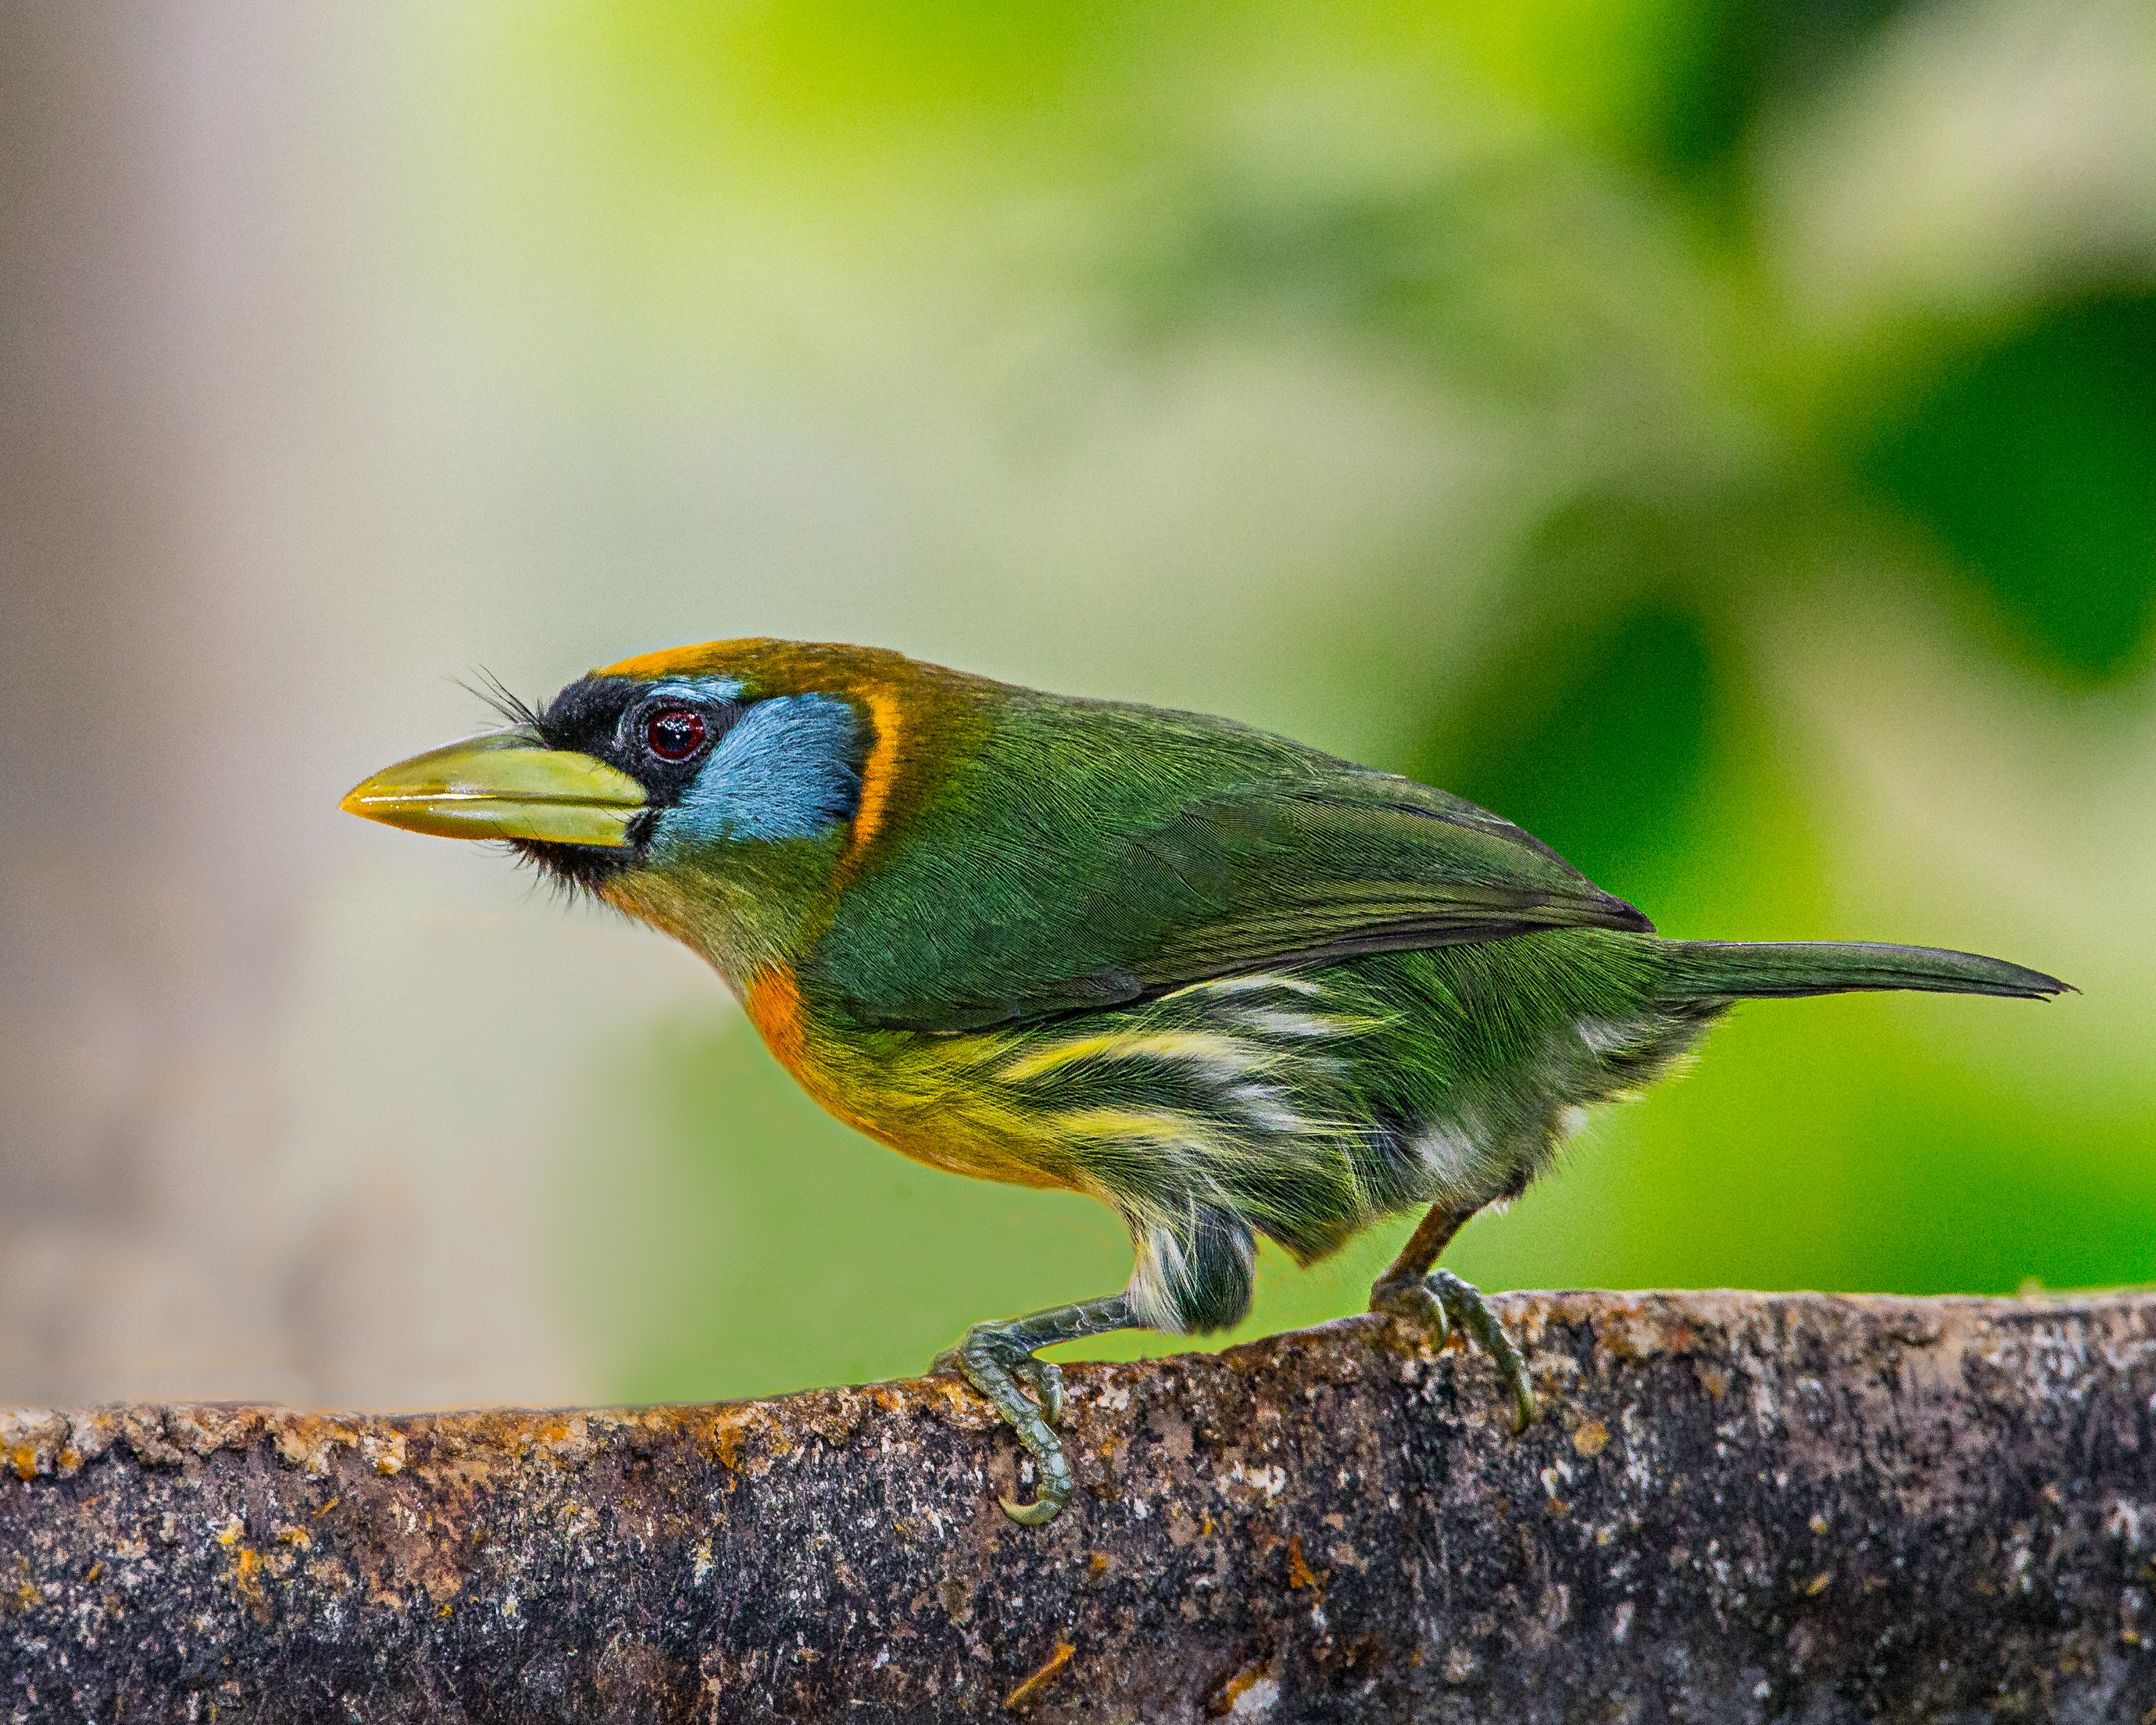
nature, bird, female, wildlife, green, beak, fauna, close up, vertebrate, andymorffew, morffew, tandayapabirdlodge, ecuador, barbet, redheadedbarbet, surelynot, macro photography, old world flycatcher, perching bird